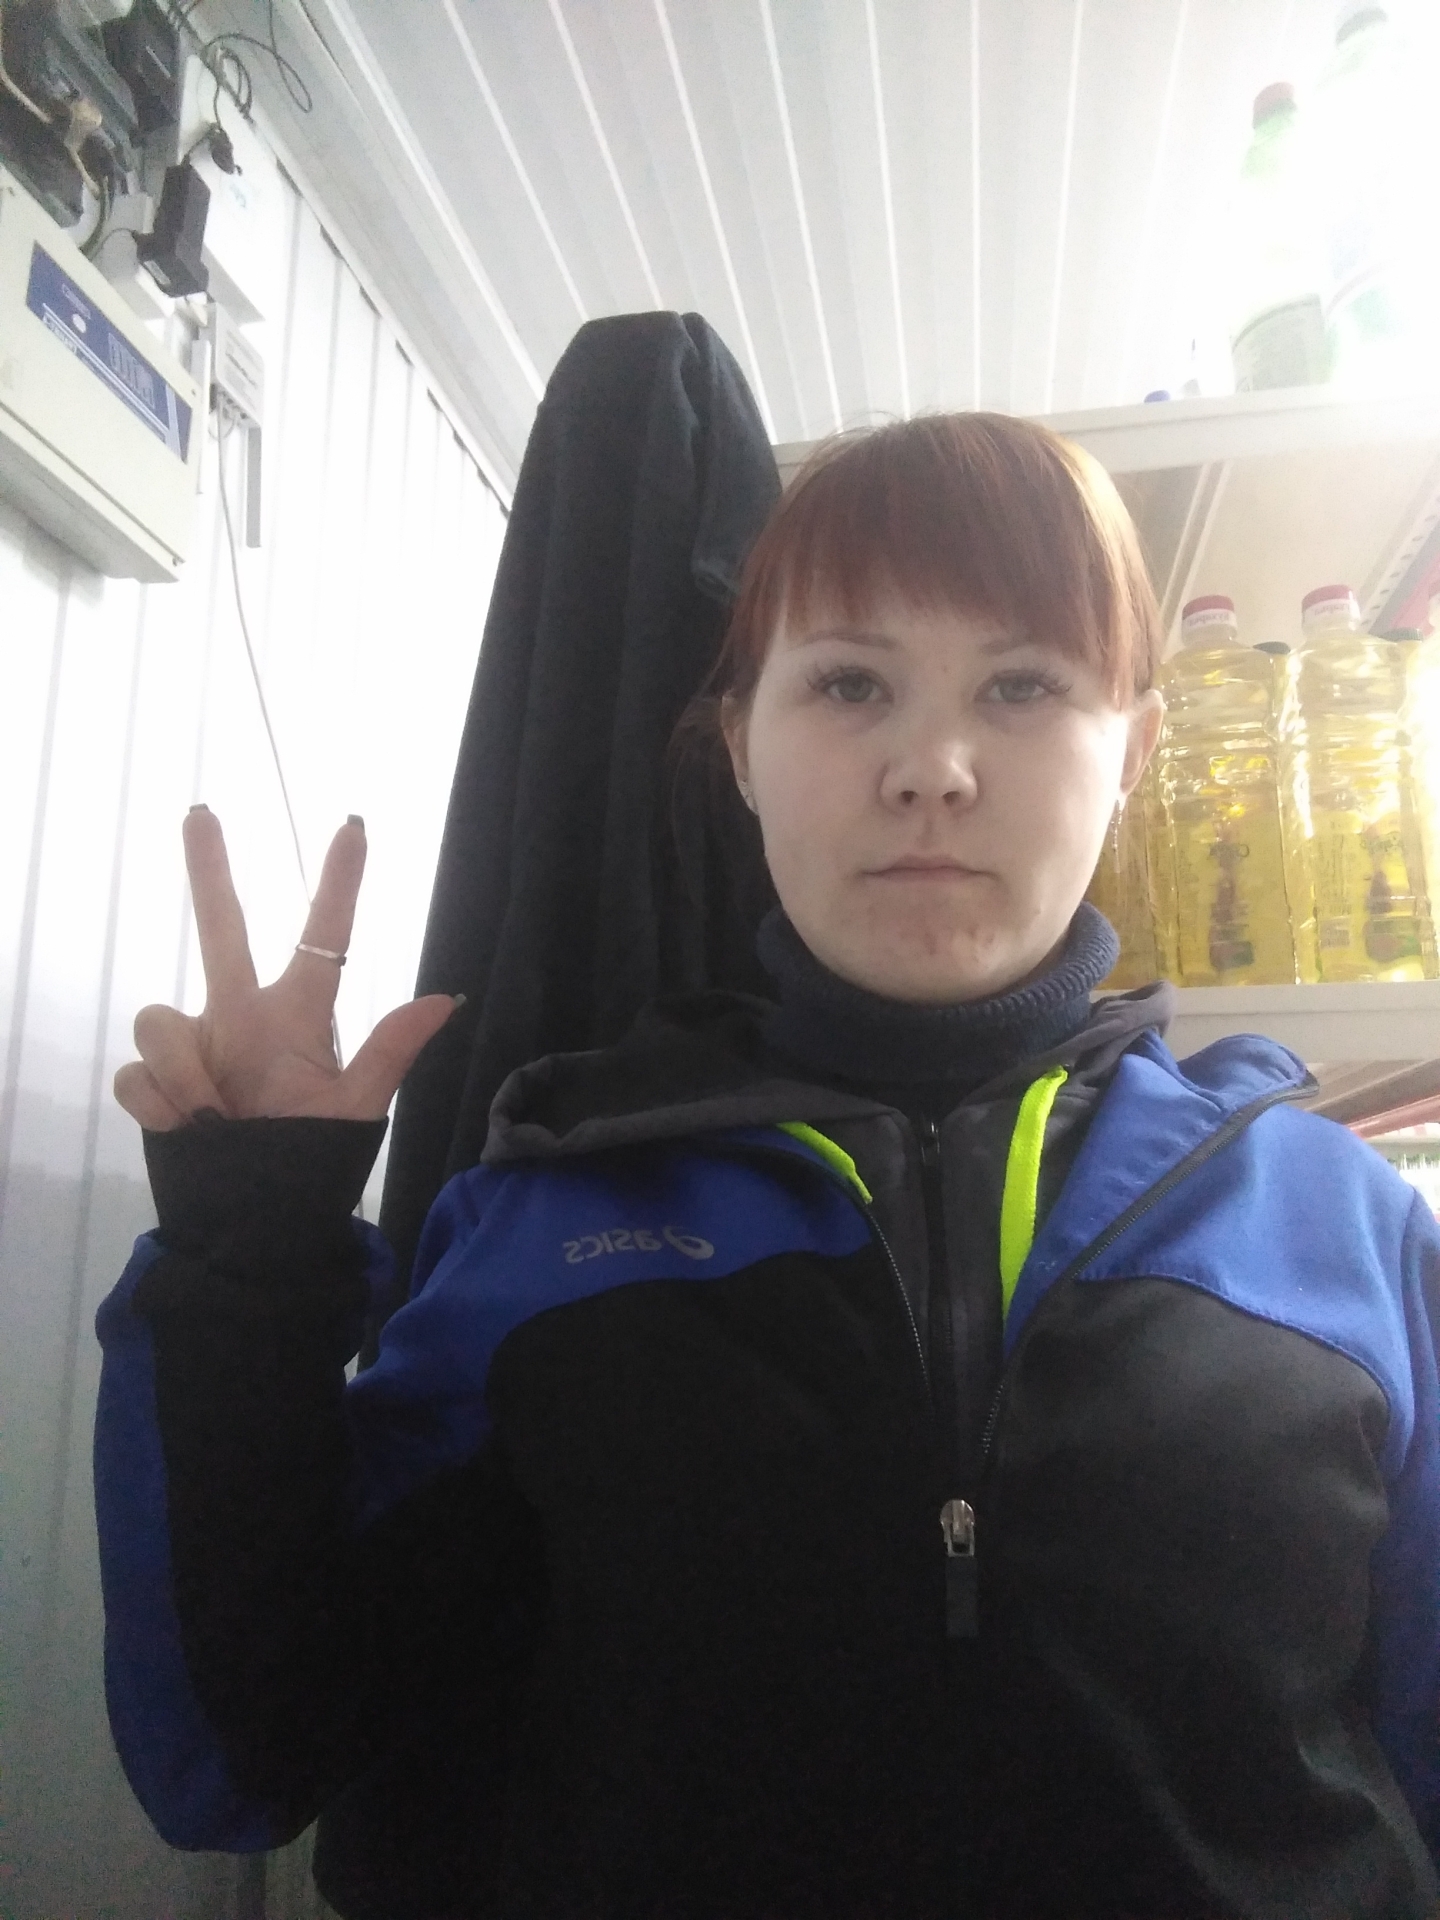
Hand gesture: three2